Omar Bravo

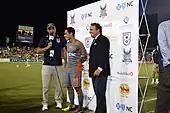
Bravo with Carolina Railhawks in 2016

On 4 June 2013, it was announced that Bravo would return to Guadalajara in a trade deal that saw Xavier Báez go the other way to Cruz Azul at the conclusion of his loan stint with Atlas. In December, Bravo was named captain of the team. On 4 January 2014, on his first match on his third stint with the club, he scored on the 3rd minute against Santos Laguna in a 1–1 draw.